Sustainable engineering

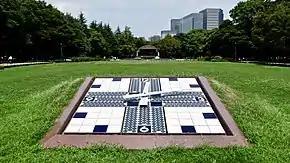
Worlds first solar clock built in 1983, located in Hibiya Park, Japan. Tile clock in a field of grass with Solar panels located perpendicular of each other, going towards 12 o'clock, 6 o'clock, 3 o'clock and 9 o'clock. The clock hands move every minute with energy provided from the sun. This was built to help with sustainable engineering and the environment.

Sustainable engineering is the process of designing or operating systems such that they use energy and resources sustainably, in other words, at a rate that does not compromise the natural environment, or the ability of future generations to meet their own needs.